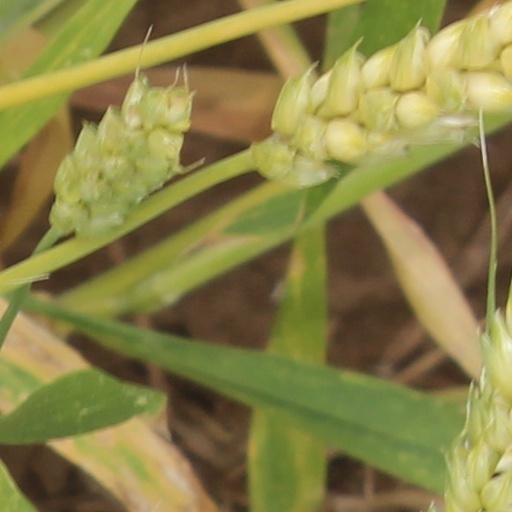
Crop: wheat